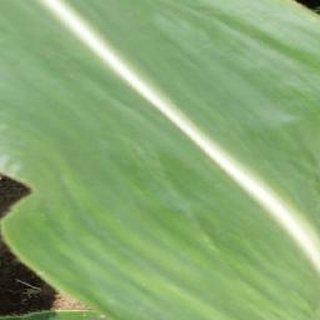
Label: healthy_corn